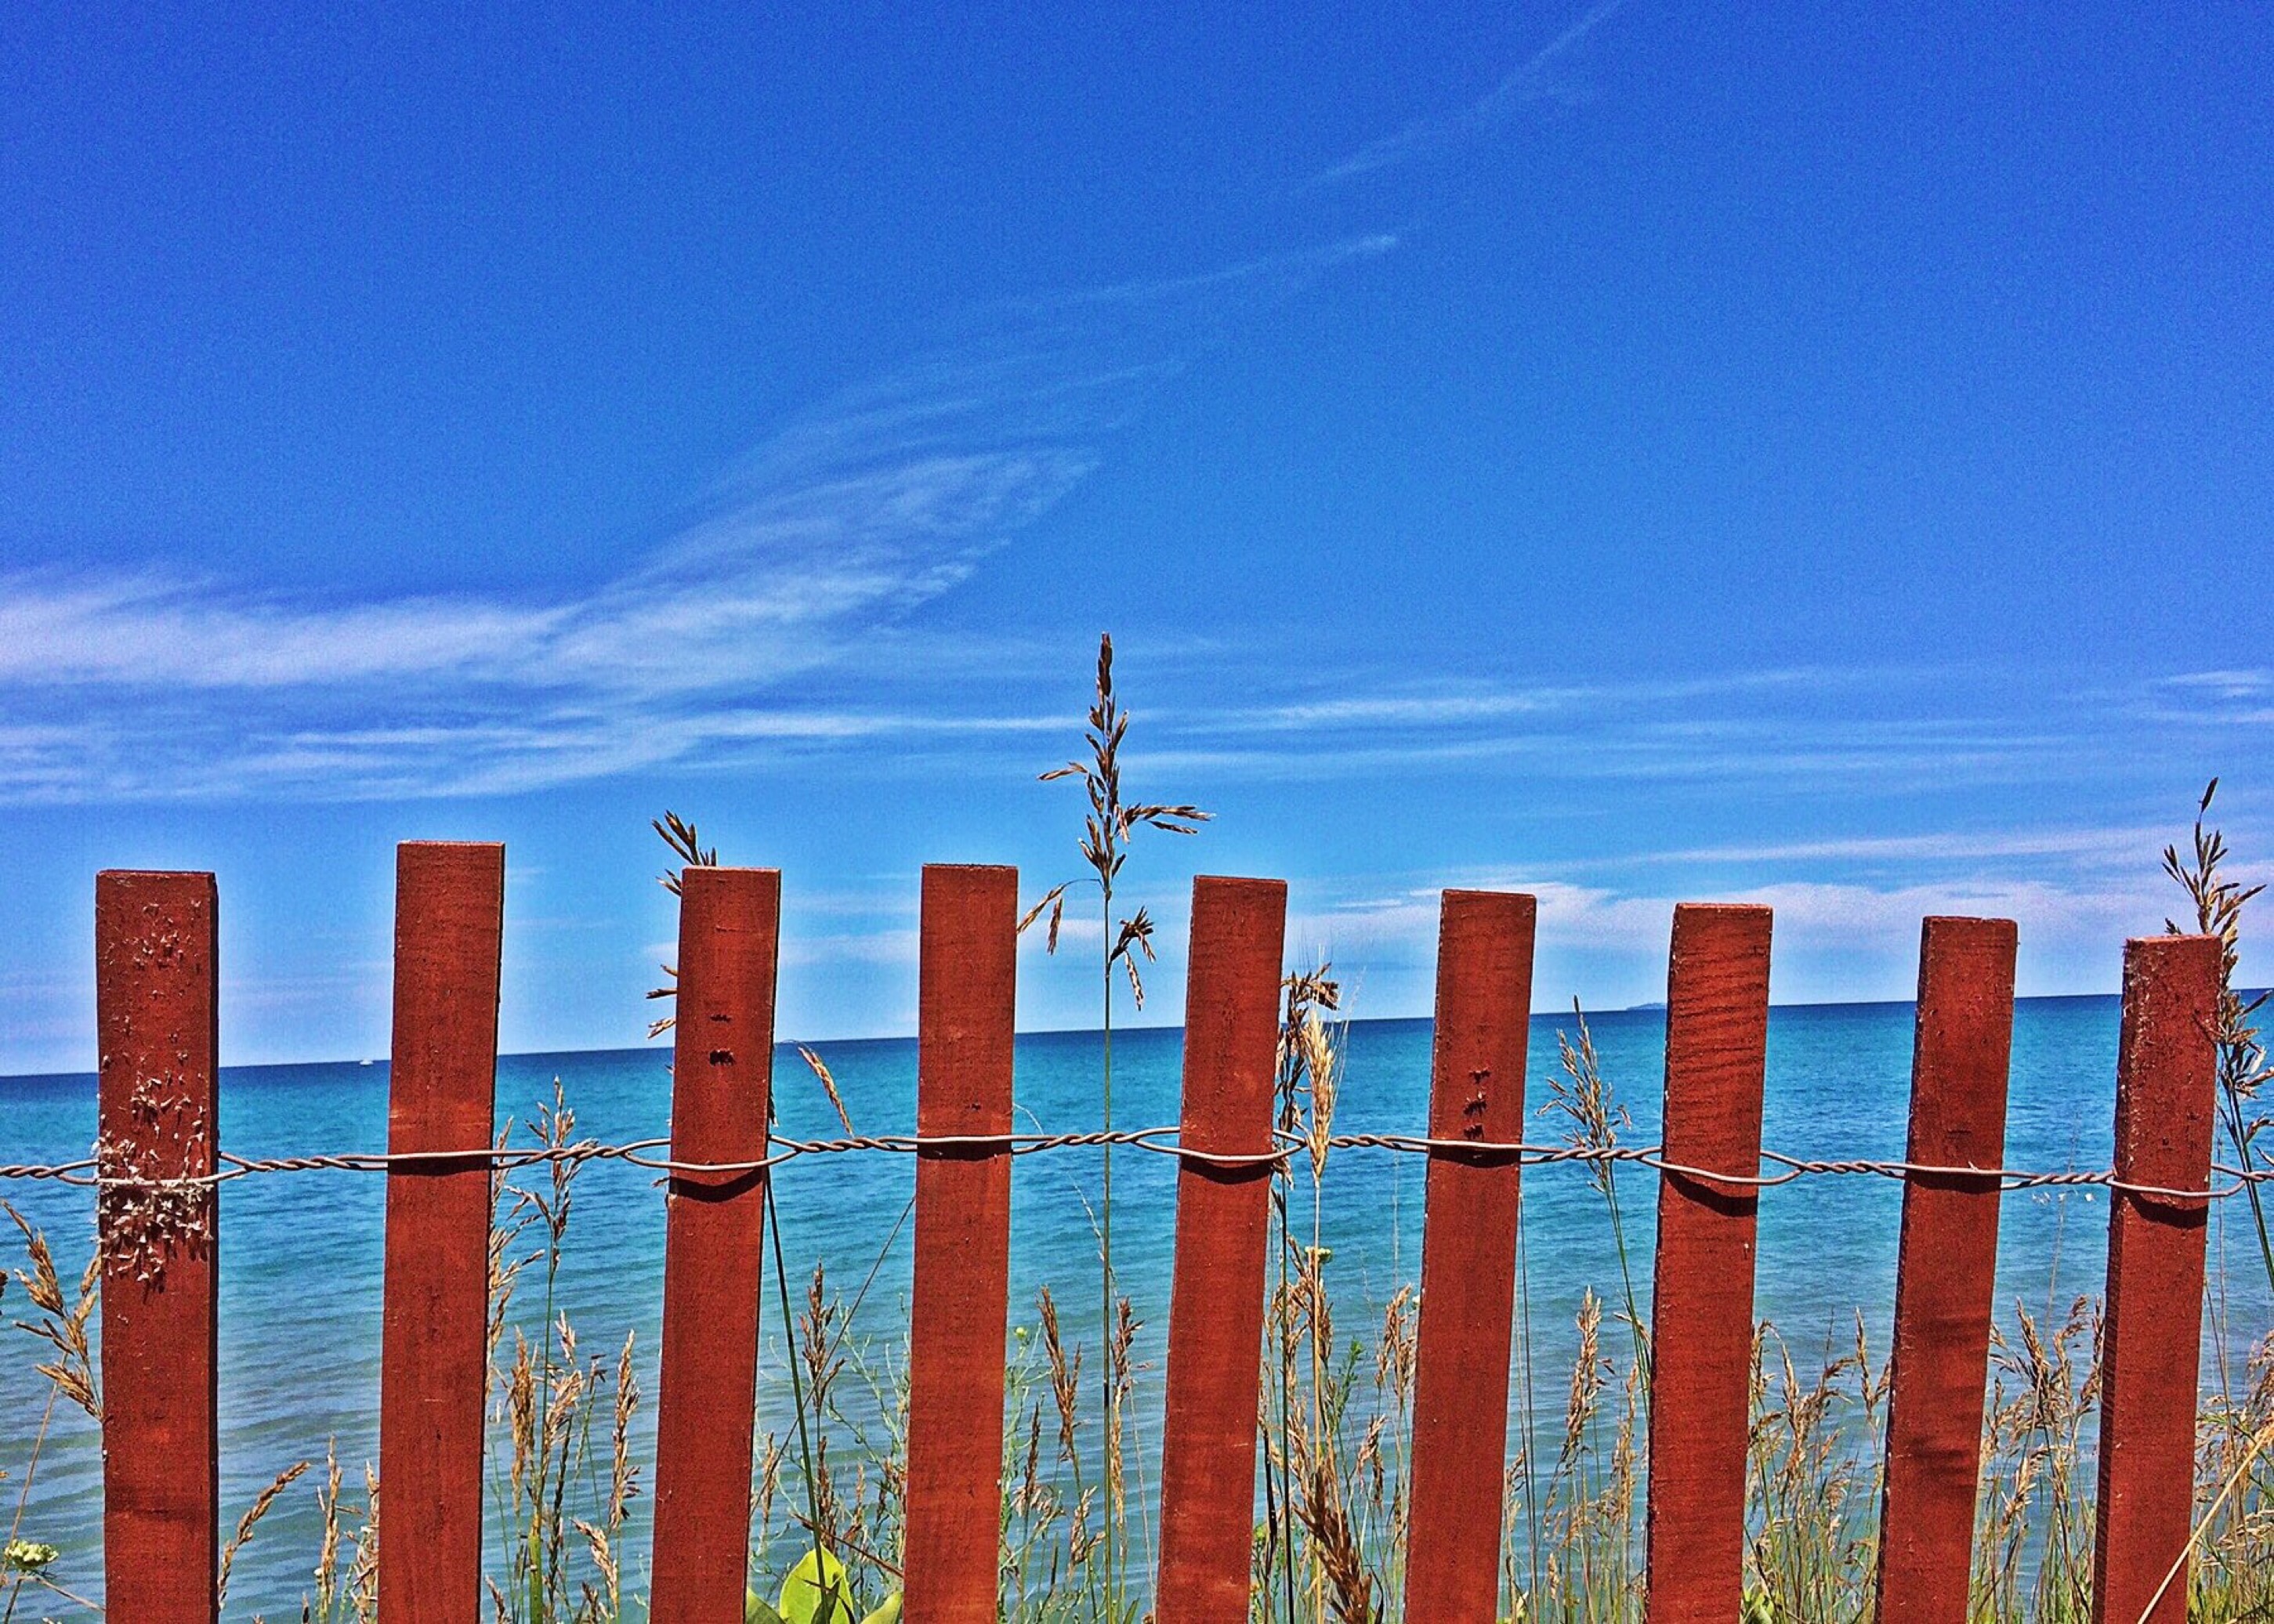
beach, sand, horizon, fence, sky, skyline, dune, shore, lake, tower, landmark, blue, michigan, outdoor structure